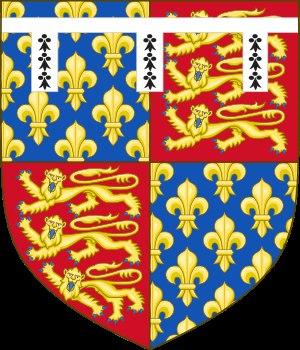
Le titre de comte de Derby fut créé la première fois en Angleterre, le 23 août 1138, par le roi Étienne d'Angleterre pour la famille Ferrers. Il est confisqué au 6ᵉ comte pour avoir comploté contre Henri III.